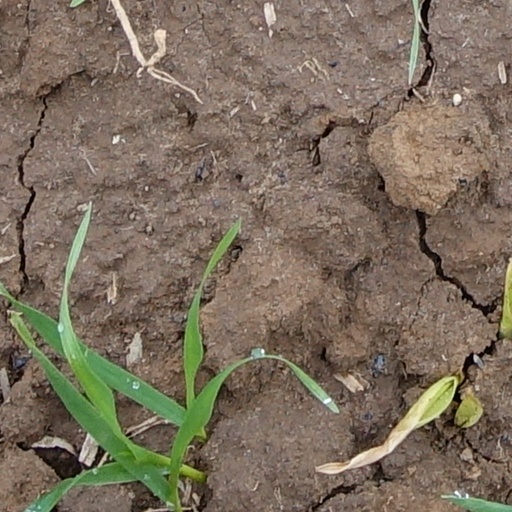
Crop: wheat